Martin Johnson (musician)

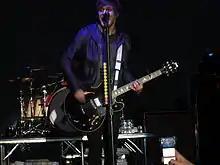
Johnson performing with Boys Like Girls

Johnson is the lead singer and plays guitar for the band Boys Like Girls. The band, which consists of Johnson, Paul DiGiovanni, John Keefe, and Morgan Dorr (as of 2011) was formed in Boston, Massachusetts in 2005. Since releasing their debut album in 2006, the band has sold over a million albums and has accumulated over one hundred twenty million plays for their music on MySpace.